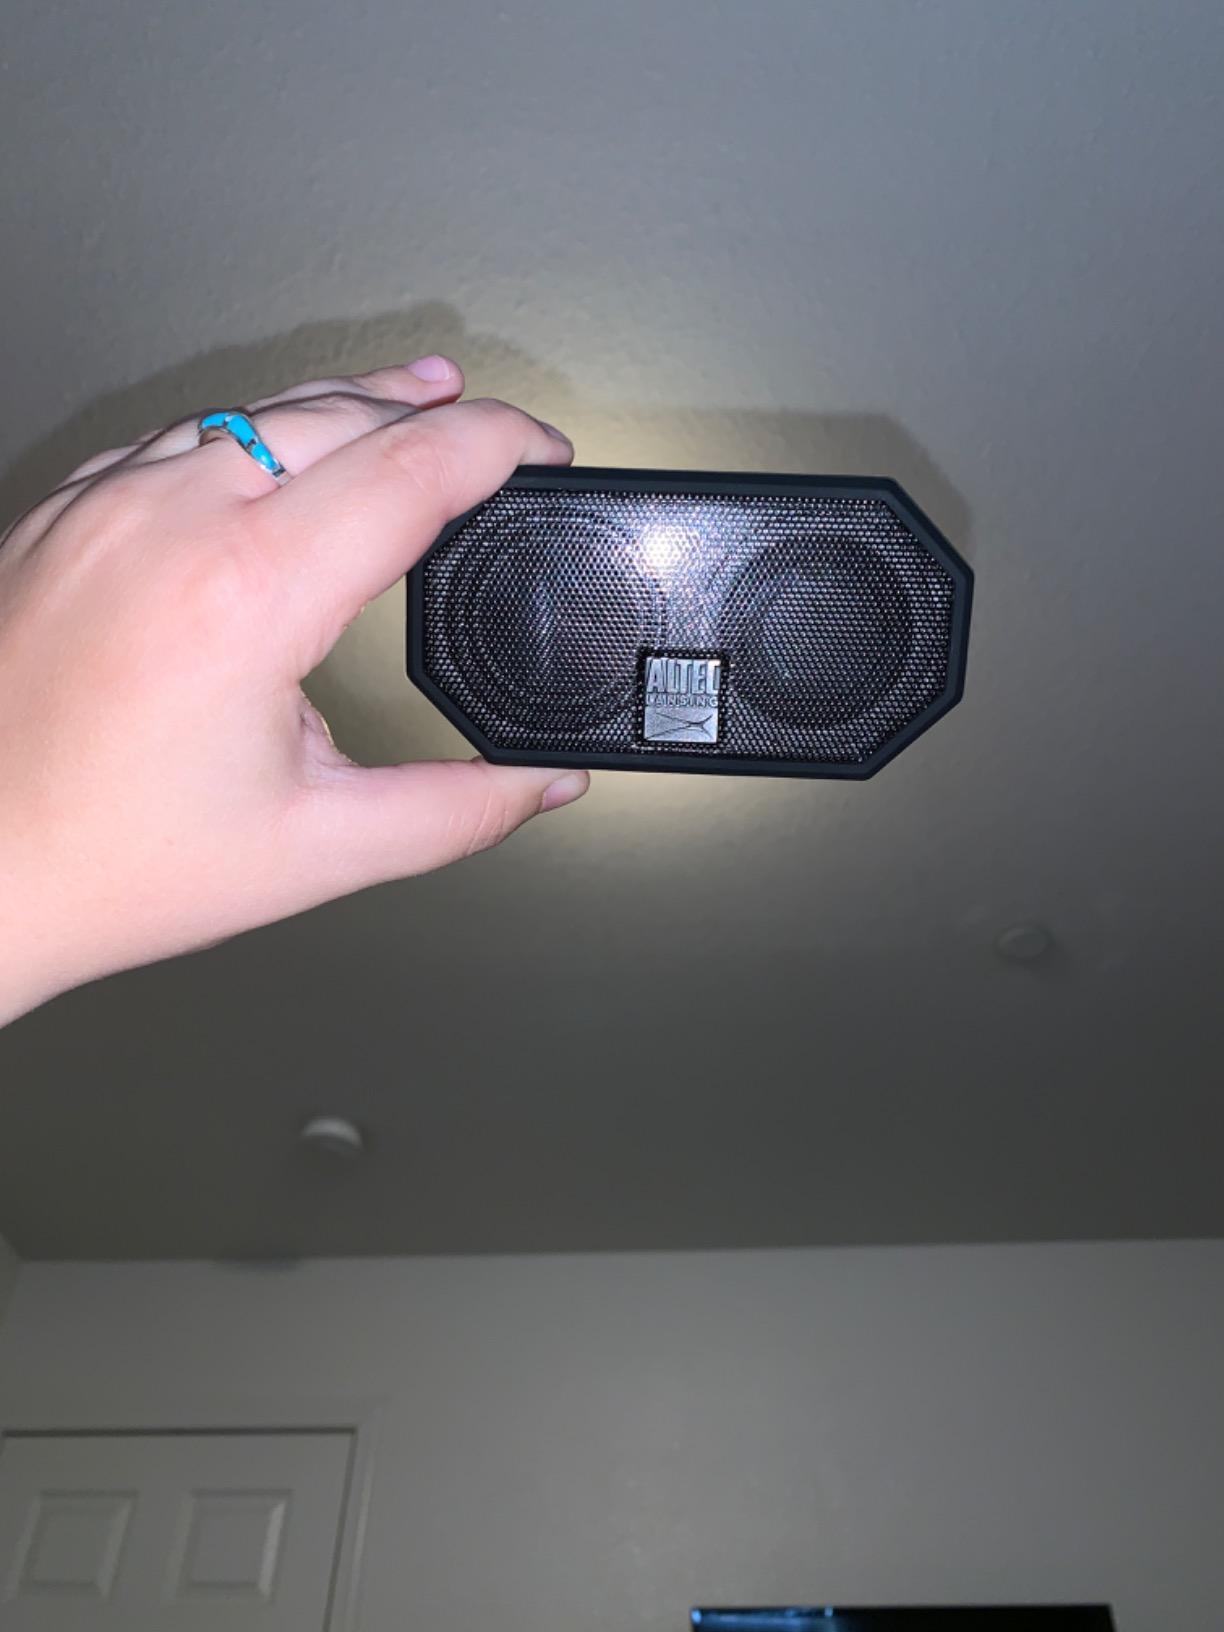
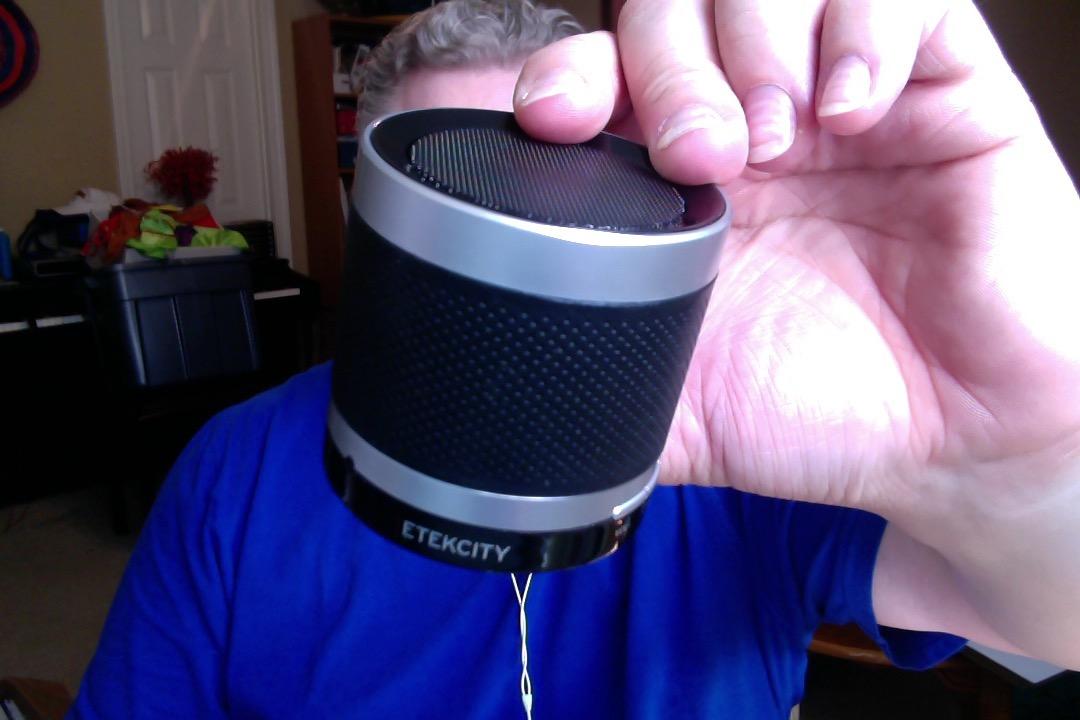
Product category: speaker
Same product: no